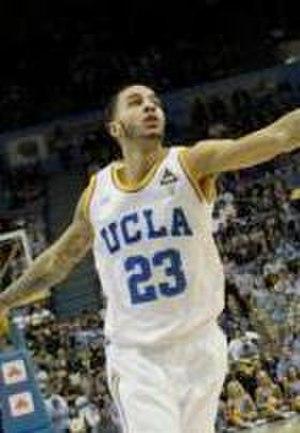
Tyler Honeycutt, né le 15 juillet 1990 à Sylmar en Californie et mort le 7 juillet 2018 à Los Angeles, est un joueur américain de basket-ball évoluant au poste d'ailier.